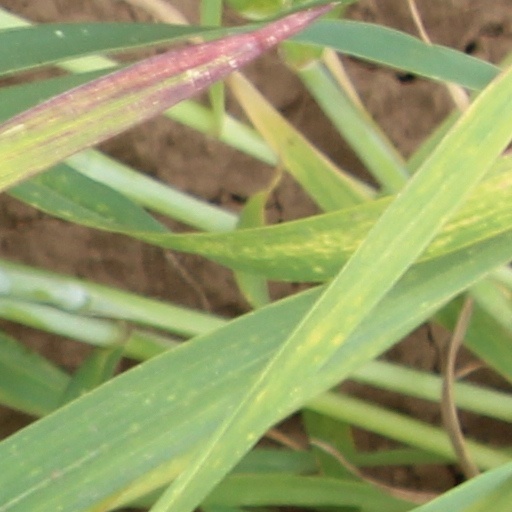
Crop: wheat